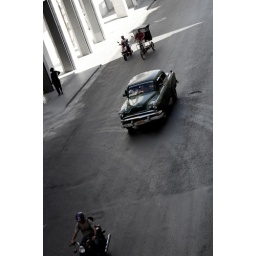
Push bikes &amp;amp; old cars from another era are one of the many modes of transport in Havana Cuba